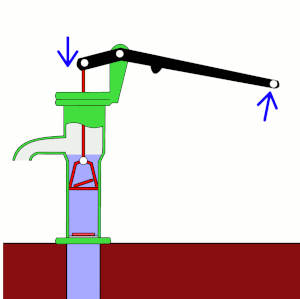
Détails d'une pompe à eau à bras Türkçe: Bir çeşit su pompası olan tulumba'nın detayı